Highways Act 1980

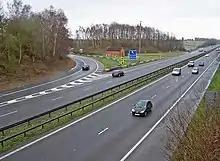
The M2 motorway is an example of a Special Road

The Highways Act 1980 (c. 66) is an act of the Parliament of the United Kingdom dealing with the management and operation of the road network in England and Wales. It consolidated with amendments several earlier pieces of legislation. Many amendments relate only to changes of highway authority, to include new unitary councils and national parks. By virtue of the Local Government (Wales) Act 1994 and the Environment Act 1995, most references to local authority are taken to also include Welsh councils and national park authorities.